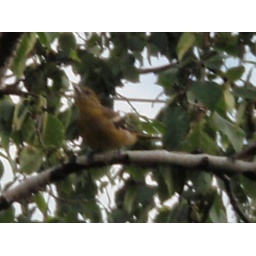
yellow bird in cherry tree